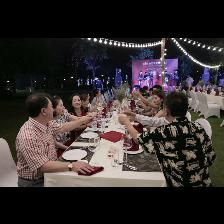
Label: Human